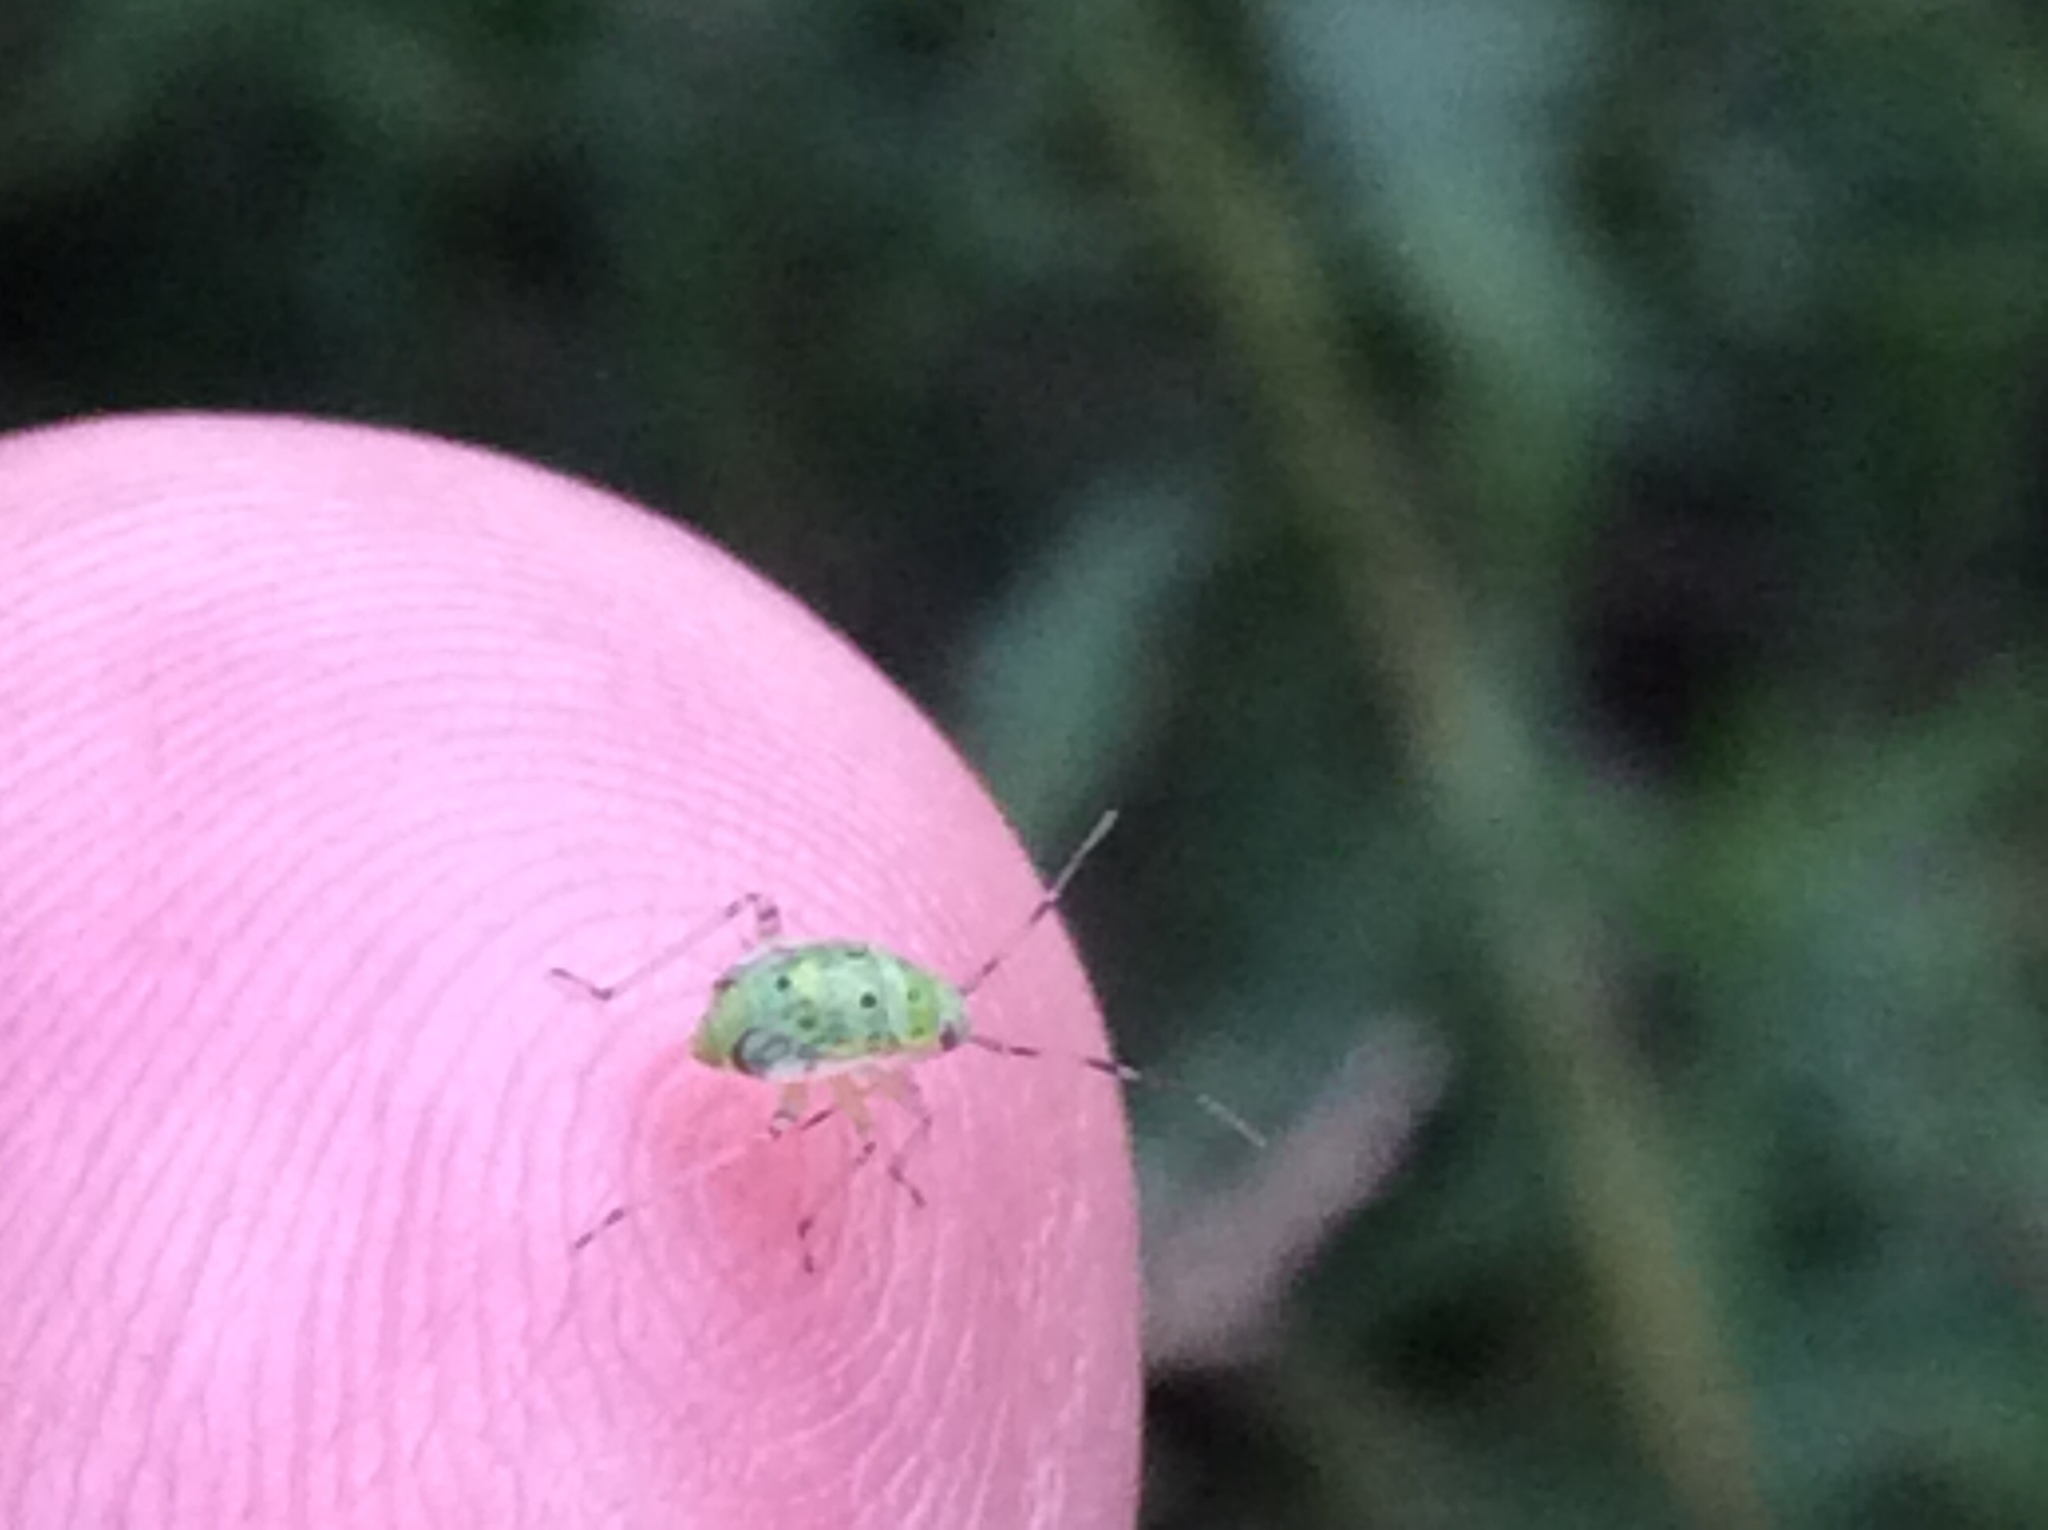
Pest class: lygus_bug